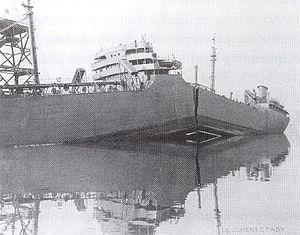
Les pétroliers T2 forment une série de pétroliers construits en grande quantité par les États-Unis lors de la Seconde Guerre mondiale. Il s'agissait des plus grands pétroliers militaires de l'époque. Près de 500 d'entre eux ont été construits entre 1940 et fin 1945.